Brinkerhoff House

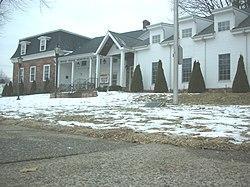

The Brinkerhoff House is located in Wood-Ridge, Bergen County, New Jersey, United States. The building was originally constructed in 1792 by George Brinkerhoff. In the 1870s the house was remodeled by Henry E. Brinkerhoff. The house was renovated and turned into the Wood-Ridge Memorial Library in 1954 by Rutherford, NJ architect Edgar I. Williams. The house was renovated again and expanded in 2000. The house was added to the National Register of Historic Places on July 24, 1984.